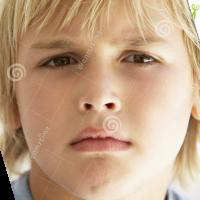
Age group: age 01-10